Puerto Deseado

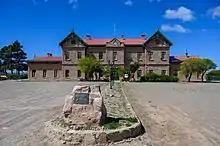
Puerto Deseado's old train station (2019)

The English, a rival nation to Spain, tried to occupy Puerto Deseado and the southern part of the Viceroyalty of Peru during the 1670 John Narborough failed expedition.